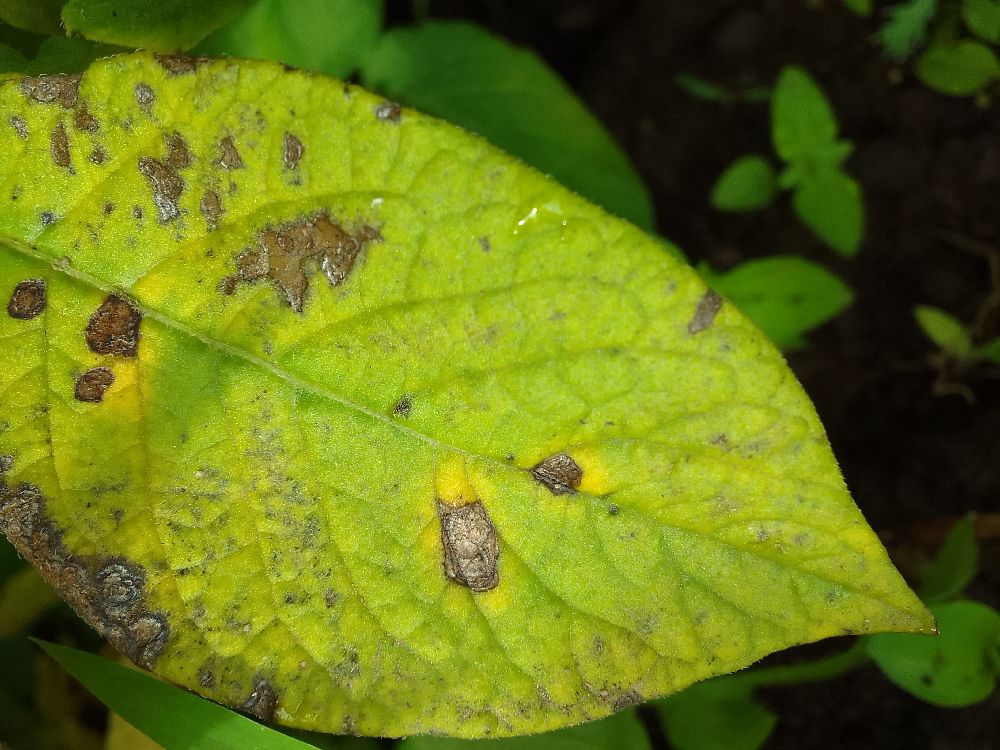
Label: Early blight